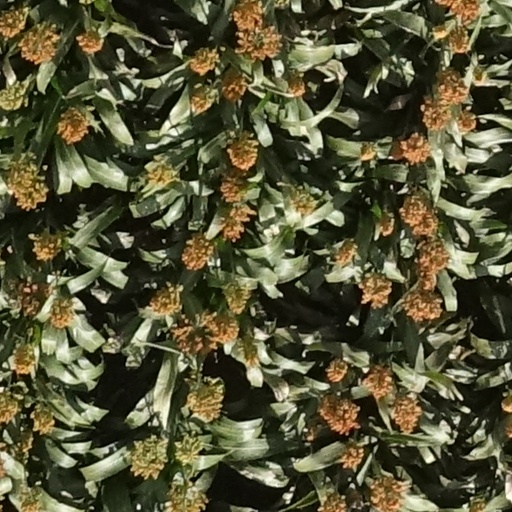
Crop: sorghum